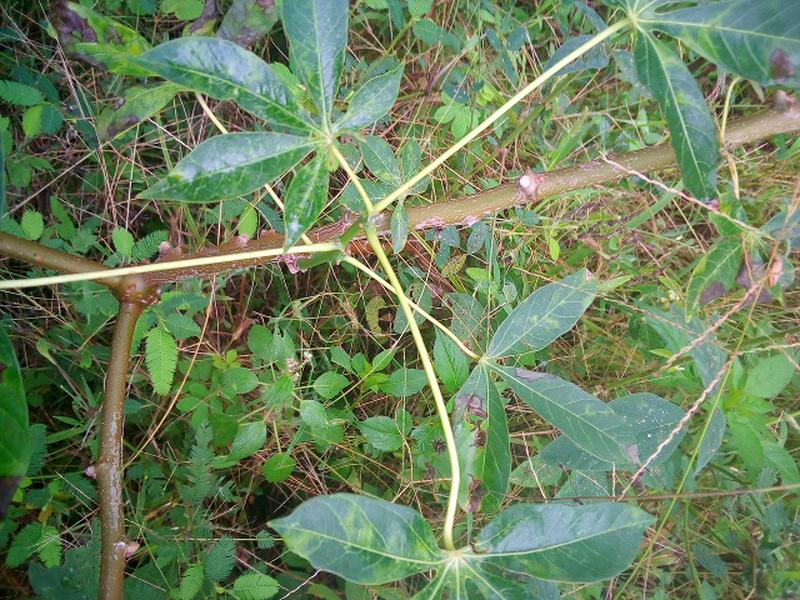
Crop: cassava
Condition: healthy